History of Montreal cabarets

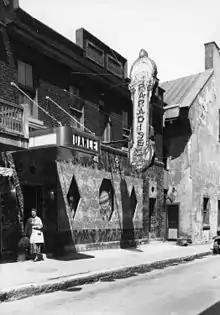
Chinese Paradise Cabaret in the 1930s

On 16 January 1920, the United States Congress passed a constitutional amendment (the Prohibition Act) prohibiting the production and consumption of beverages containing more than half a percent alcohol. This measure had the direct effect of rapidly ruining New York City cabarets (particularly those in Harlem) and putting their artists out of work.